1948 Arab–Israeli War

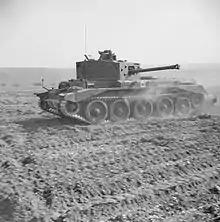
The Israeli Armored Corps operated two Cromwell tanks

The Arab League had unanimously rejected the UN partition plan and were officially opposed to the establishment of a Jewish state alongside an Arab one.